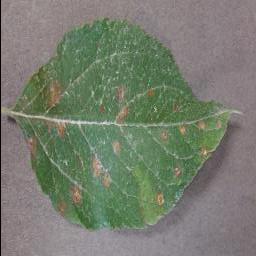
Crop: apple
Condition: cedar_rust